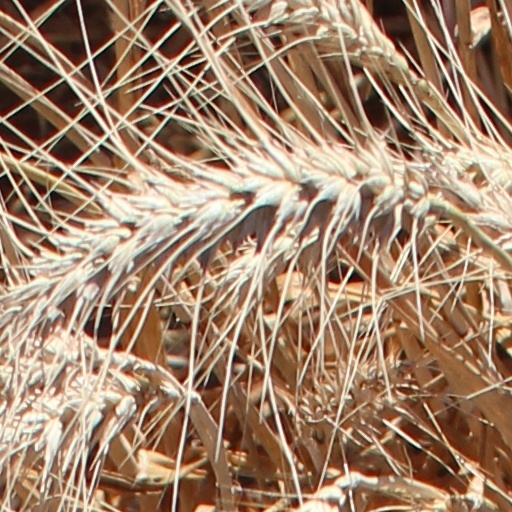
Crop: wheat